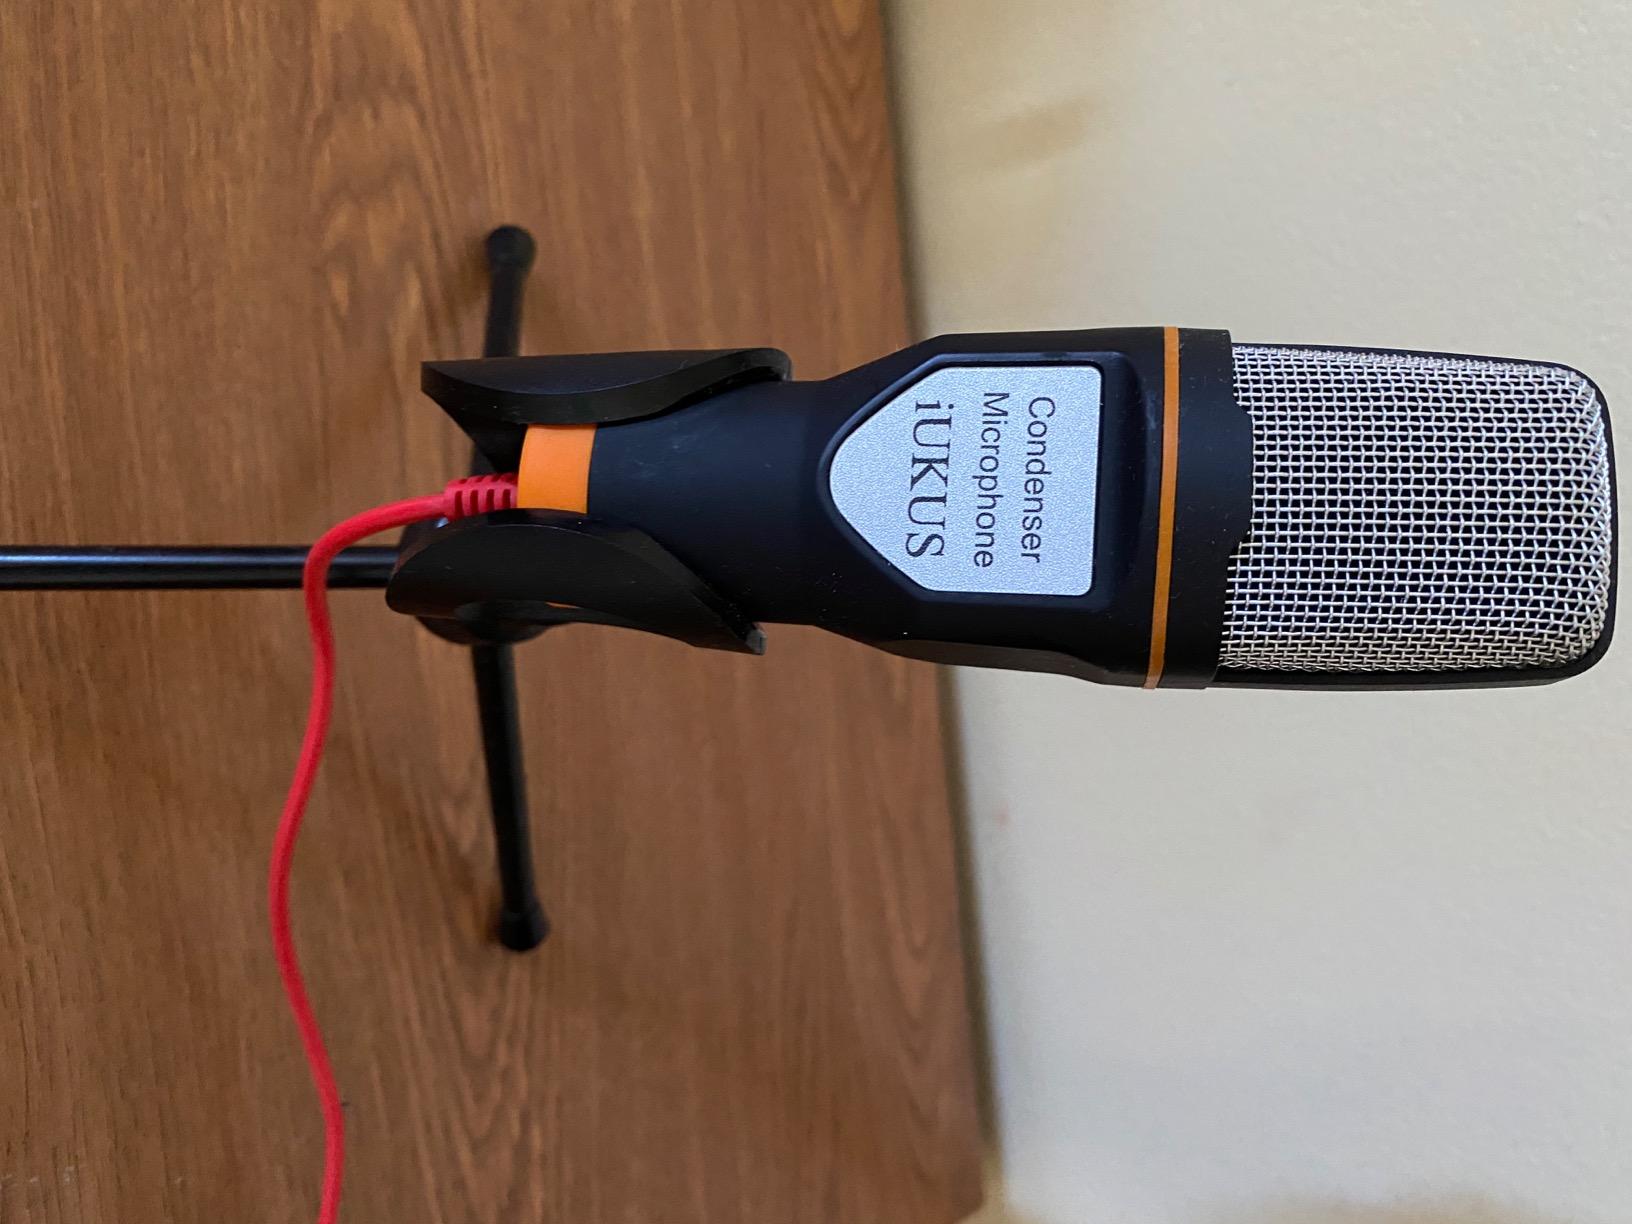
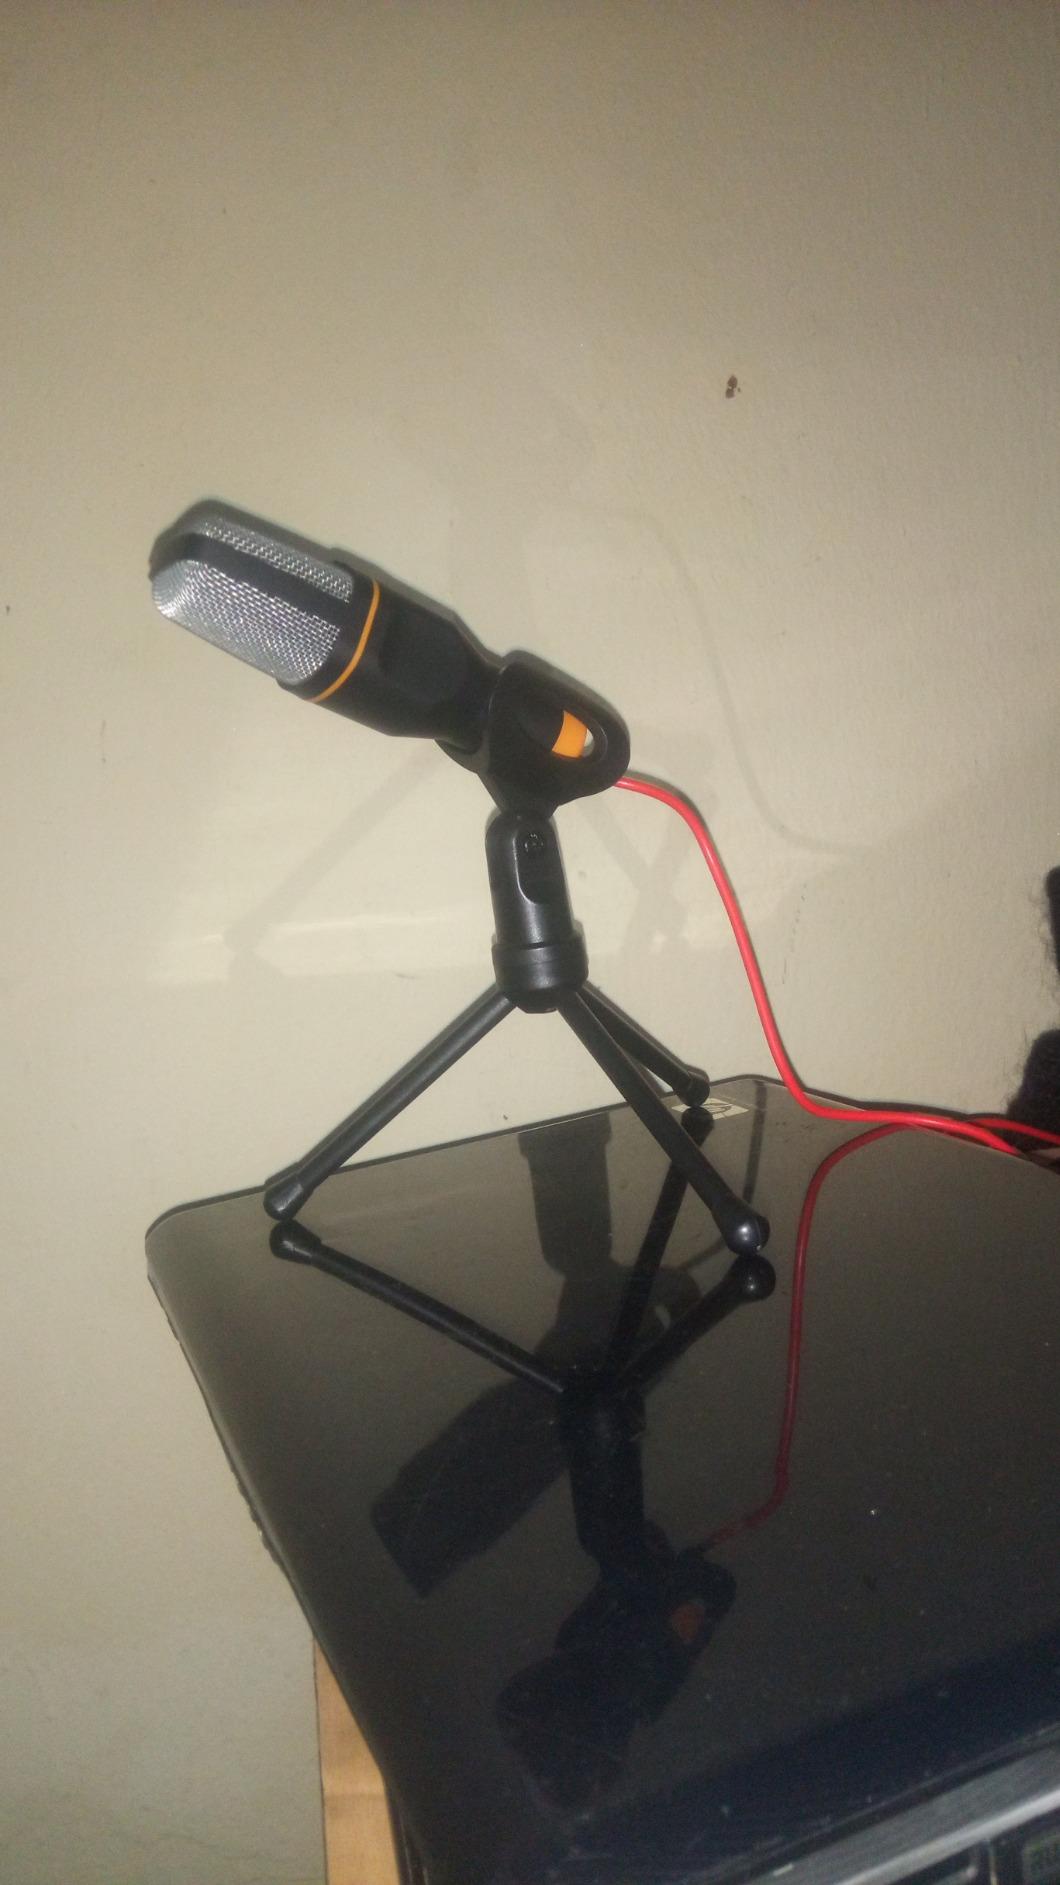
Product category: microphone
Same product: yes